Demographics of Rwanda

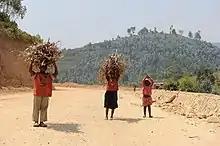
Children carrying firewood near Lake Kivu

The Rwandan population largely consists of three ethnic groups. The Hutus, who comprise the majority of the population (85%), are farmers of Bantu origin. The Tutsis (14% before the Genocide, probably less than 10% now) are a pastoral people who arrived in the area in the 15th century. Until 1959, they formed the dominant caste under a feudal system based on cattle-holding.